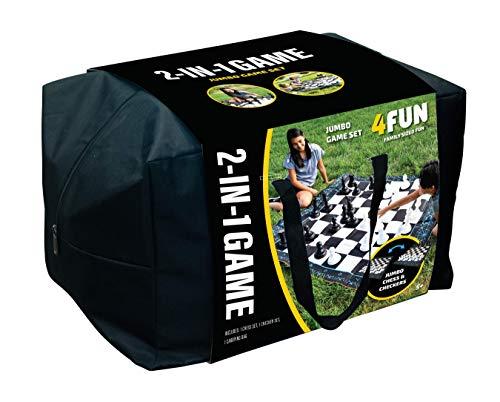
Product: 4Fun Jumbo Chess and Checkers Set | Giant Chess/Checkers Game | Outdoor Chess/Checkers | Outdoor Board Game
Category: Toys & Games | Games & Accessories | Board Games
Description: JUMBO SIZED: Chess pieces range from 10" to 6" height Diameter of checkers pieces is 4.
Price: $89.99
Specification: ProductDimensions:24x12x10inches|ItemWeight:7pounds|ShippingWeight:7pounds(Viewshippingratesandpolicies)|ASIN:B07YX6P9HL|Itemmodelnumber:FUN.023|Manufacturerrecommendedage:5yearsandup